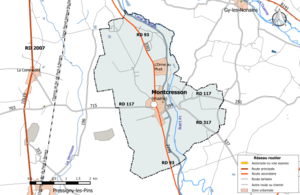
Carte du réseau routier de la commune de fr:Montcresson.
Montcresson est une commune française, située dans le département du Loiret en région Centre-Val de Loire. L'origine de la ville vient du nom gallo-romain : Mons Cressionis, la colline de Cressius, a donné Monte Cresione puis Montcresson.